1970 World Series

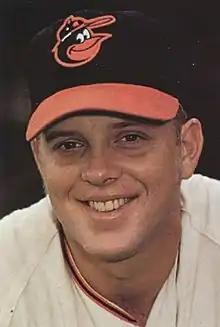
Merv Rettenmund

Rain showers threatened to delay Game 5, but it kept the Memorial Stadium crowd from being less than capacity. Seemingly re-energized from their Game 4 win, the Reds rocked Orioles starter Mike Cuellar for three runs in the first on an RBI single by Johnny Bench and a two-run double by Hal McRae. Cuellar stayed in the game and got Tommy Helms to ground out to Mark Belanger for the final out. The Orioles scored two runs in the bottom of the first against Reds' 20-game winner Jim Merritt, who had been battling a sore arm and had not pitched in 10 days. Merritt allowed two more runs in the second inning before being lifted.